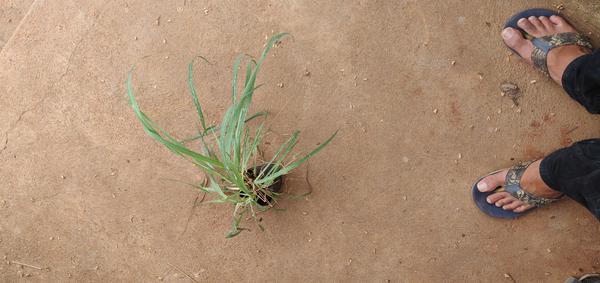
Plant: Lemon_grass